David White (officer of arms)

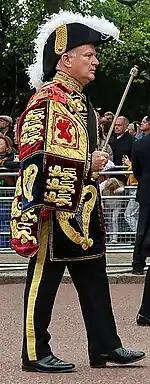
White in 2022

Born in Scotland, the younger son of Sheila ("née" Chatterton) and Peter Vines White (died 1999 at Shilton, Oxfordshire), he was educated at Marlborough College, before going up to Pembroke College, Cambridge, graduating as a Bachelor of Arts (subsequently promoted in the usual course to MA(Cantab)). As an undergraduate he was elected President of the Cambridge University Heraldic and Genealogical Society.